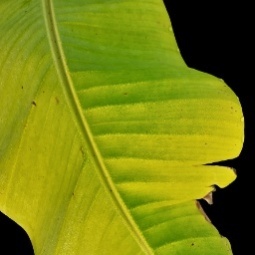
Label: Sulphur